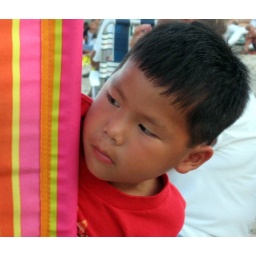
little boy sitting in front of me at the shore